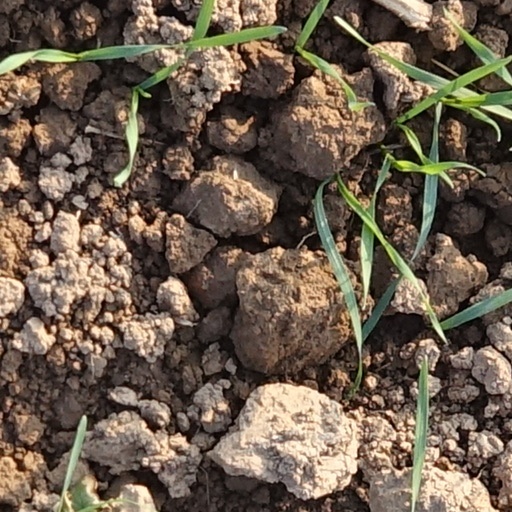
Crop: wheat